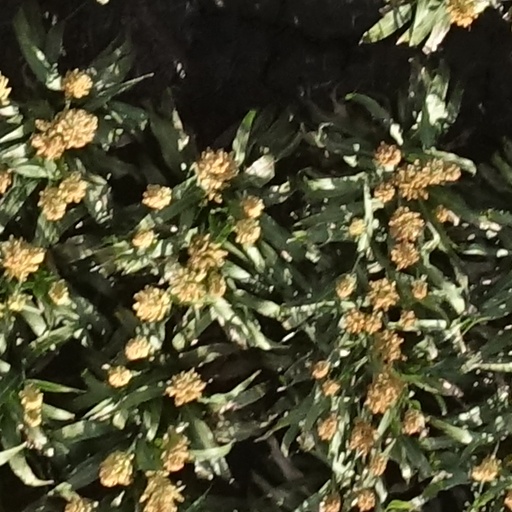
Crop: sorghum